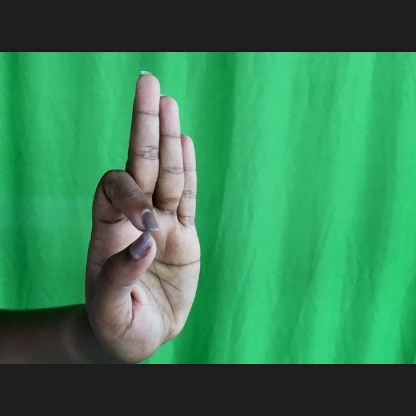
Mudra: Aralam